Guy Scott

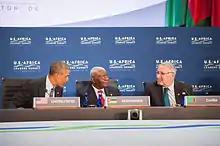
Guy Scott attending the United States–Africa Leaders Summit.

A presidential election was held on 20 September 2011, and final results released on 23 September 2011 showed the Patriotic Front's presidential candidate, Michael Sata, winning over MMD's Rupiah Banda by a large margin. Scott was sworn in as Vice-president of the Republic of Zambia on 29 September 2011, the first white Zambian leader since its independence.